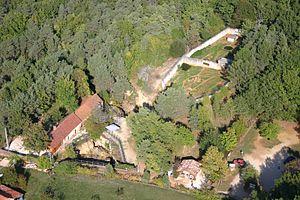
Vue aérienne du site historique du Regourdou
Le Regourdou est un site archéologique français correspondant à une ancienne grotte dont le plafond s'est effondré. Il se trouve à proximité de la grotte de Lascaux, sur la commune de Montignac-Lascaux dans le département de la Dordogne. Le site est aujourd'hui aménagé pour la visite et comprend un parc à ours et un musée.